Vortex ring

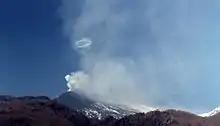
Mount Etna vortex ring

Under particular conditions, some volcanic vents can produce large visible vortex rings. Though a rare phenomenon, several volcanoes have been observed emitting massive vortex rings as erupting steam and gas condense, forming visible toroidal clouds: